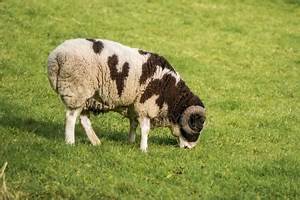
Label: pecora